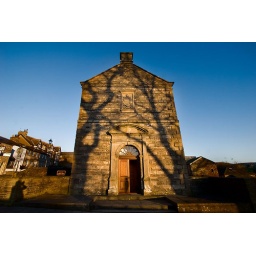
The sunset casts tree shadows on the local school library in Sedbergh, Cumbria, England.